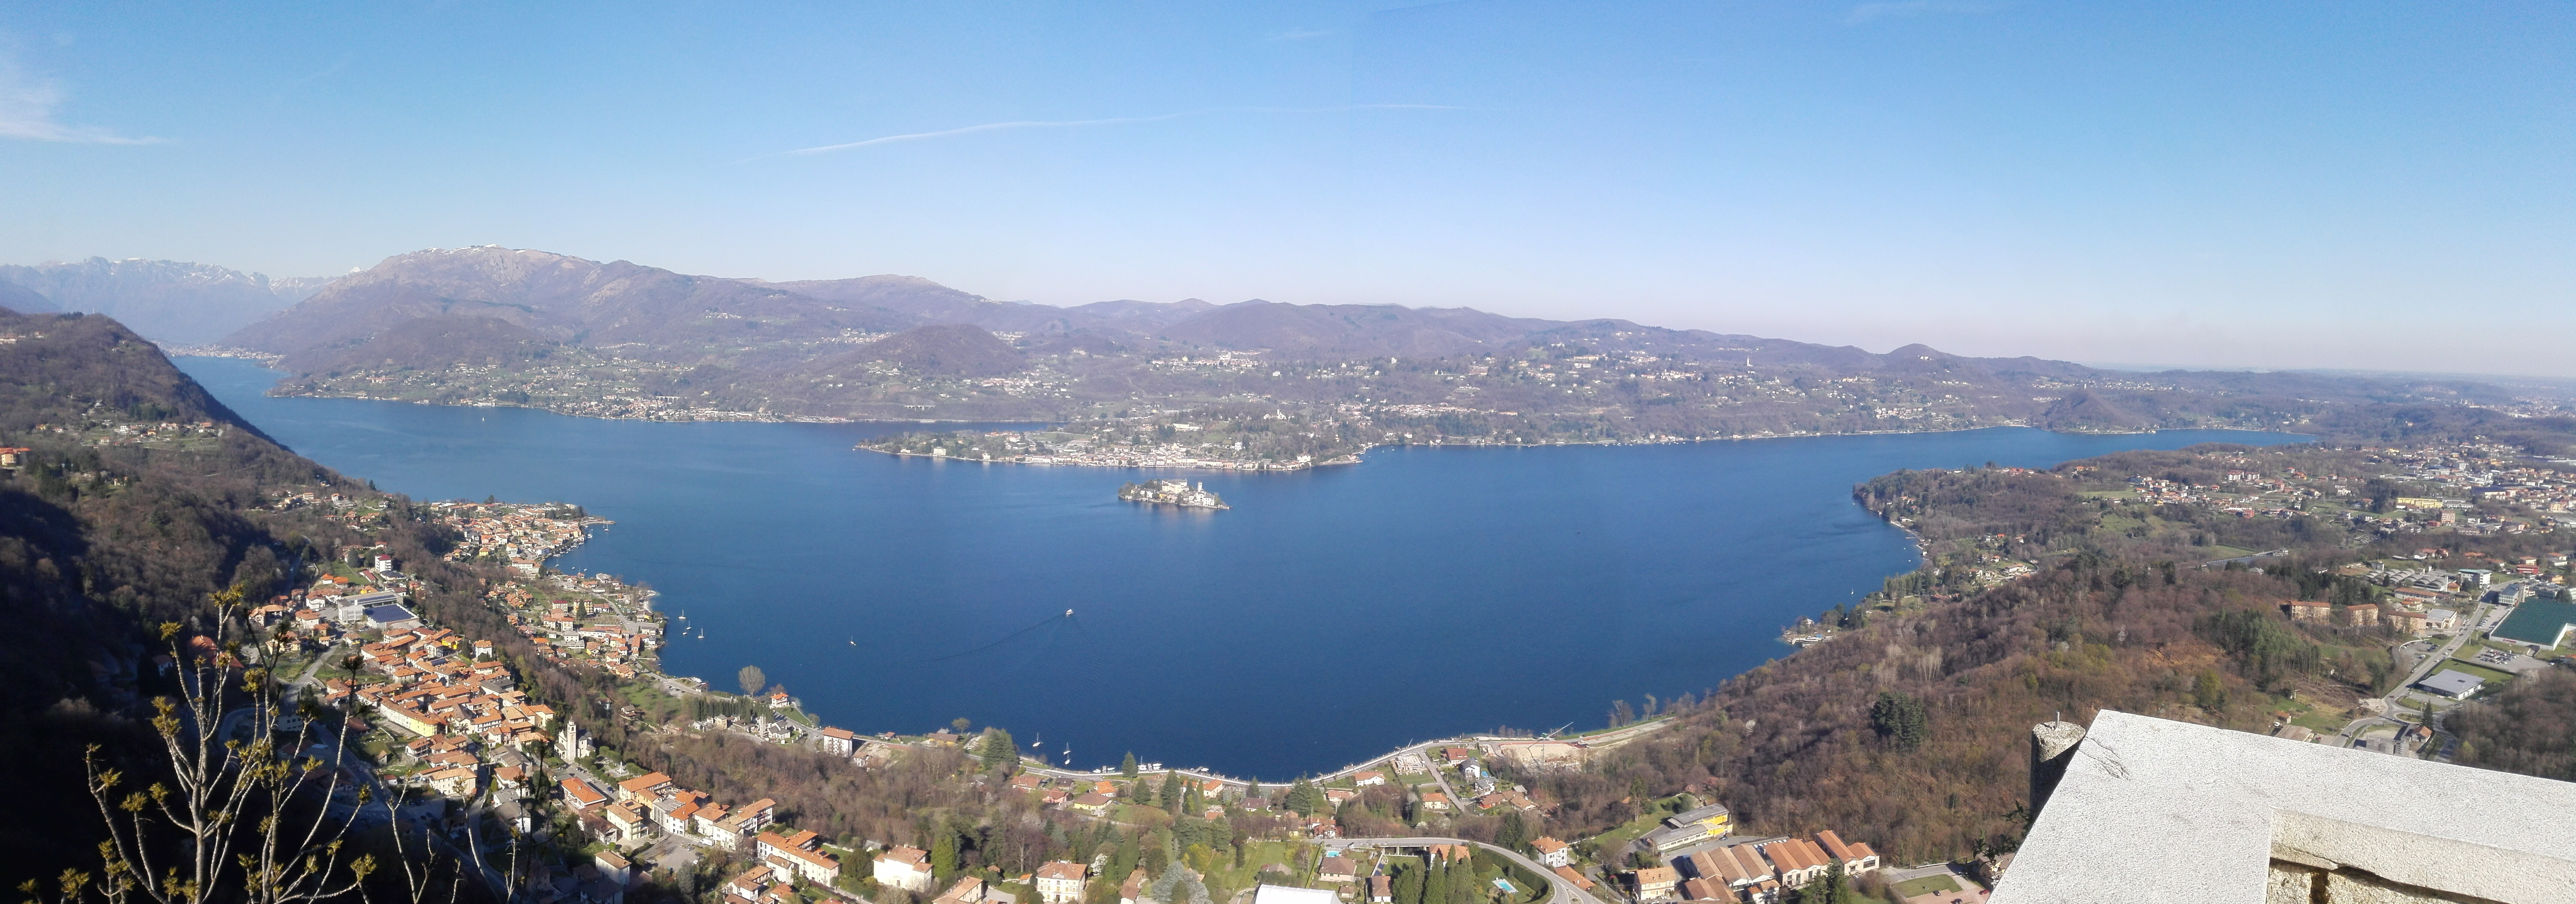
mountain, lake, town, mountain range, panorama, italy, reservoir, lake orta, orta lake, san giulio